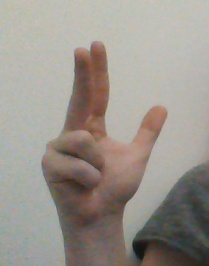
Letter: al